Roman military personal equipment

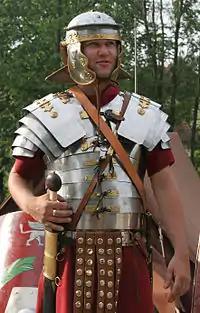
A reenactor dressed as a Roman soldier in "lorica segmentata"

Metal torso armour was always heavy and expensive, and it was not always available; not all troops wore it. In the early republic few men wore more than a small breastplate, and light cavalry or light infantry wore little or no armour at any time.